Ornithoprion

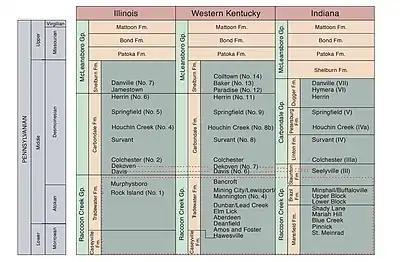
Stratigraphy of the Illinois Basin, where "O. hertwigi's" fossils have been found

"Ornithoprion hertwigi" was named and described in 1966 by paleontologist Rainer Zangerl in a paper published by the Field Museum of Natural History (then the Chicago Museum of Natural History). This description was based on material collected primarily from the Mecca Quarry of Indiana, in rocks which are part of the Linton Formation. A single specimen was also collected from the Logan Quarry in an exposure of the Staunton Formation, also in Indiana, and another from a coal mine near Wilmington, Illinois. All specimens are preserved in organic black shales, and the preservation mode of the Illinois specimen has been described as pyritic. The Mecca and Logan Quarry material has been dated to the Moscovian (also called Desmoinesian) stage of the Pennsylvanian, which is part of the Carboniferous period and which lasted from 315.2 to 307 million years ago. The precise age and locality of the Illinois specimen is unknown due to it being held in a private collection. Nine specimens were initially described, with FMNH PF-2710 from the Mecca Quarry being designated as the holotype. Multiple additional specimens have subsequently been assigned to "Ornithoprion," including occurrences from the Excello Shale of Indiana.